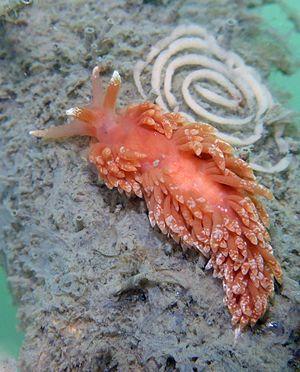
Aeolidiella est un genre de nudibranches de la famille des Aeolidiidae. Le genre est décrit par Rudolph Bergh en 1867.
Anteaeolidiella est un genre de nudibranches de la famille des Aeolidiidae. Le genre est décrit par M. C. Miller en 2001. L'espèce type est A. indica.